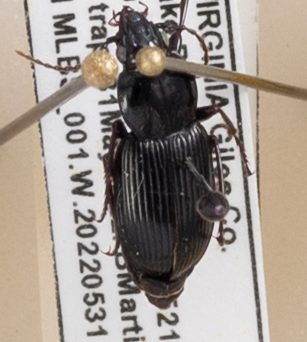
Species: Pterostichus mutus
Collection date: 2022-05-31
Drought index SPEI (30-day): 0.47
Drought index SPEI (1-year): -0.71
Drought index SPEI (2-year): -0.1